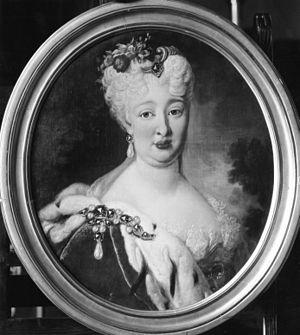
Élisabeth-Auguste de Palatinat-Neubourg née le 19 mars 1693 et décédé le 30 janvier 1728 était la seule enfant survivante de Charles III Philippe du Palatinat. La lignée de Palatinat-Neubourg s'est éteinte avec son père et la lignée de Palatinat-Soulzbach a hérité. Son fils, Joseph Charles de Palatinat-Soulzbach aurait été un héritier indiscutable pour les Électeurs du Palatinat, mais il est mort dans l'enfance. Elle était la princesse héréditaire de Soulzbach par mariage.